Confidence

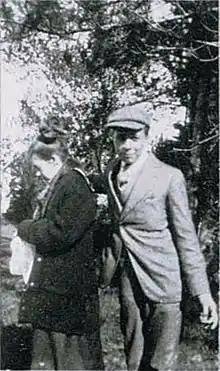
Photo captioned "Bashful" in a 1916–1917 yearbook, Sturgeon Bay, Wisconsin

In general, students who perform well have increased confidence, which likely in turn encourages them to take greater responsibility to complete tasks. Teachers affect the self-confidence of their students depending on how they treat them. Students who perform better receive more positive evaluation reports and have greater self-confidence. Characteristically low-achieving students report less confidence, while characteristically high-performing students report higher self-confidence. Extracurricular activities in school settings can boost confidence in students at earlier ages. These include participation in games or sports, visual and performing arts, and public speaking.